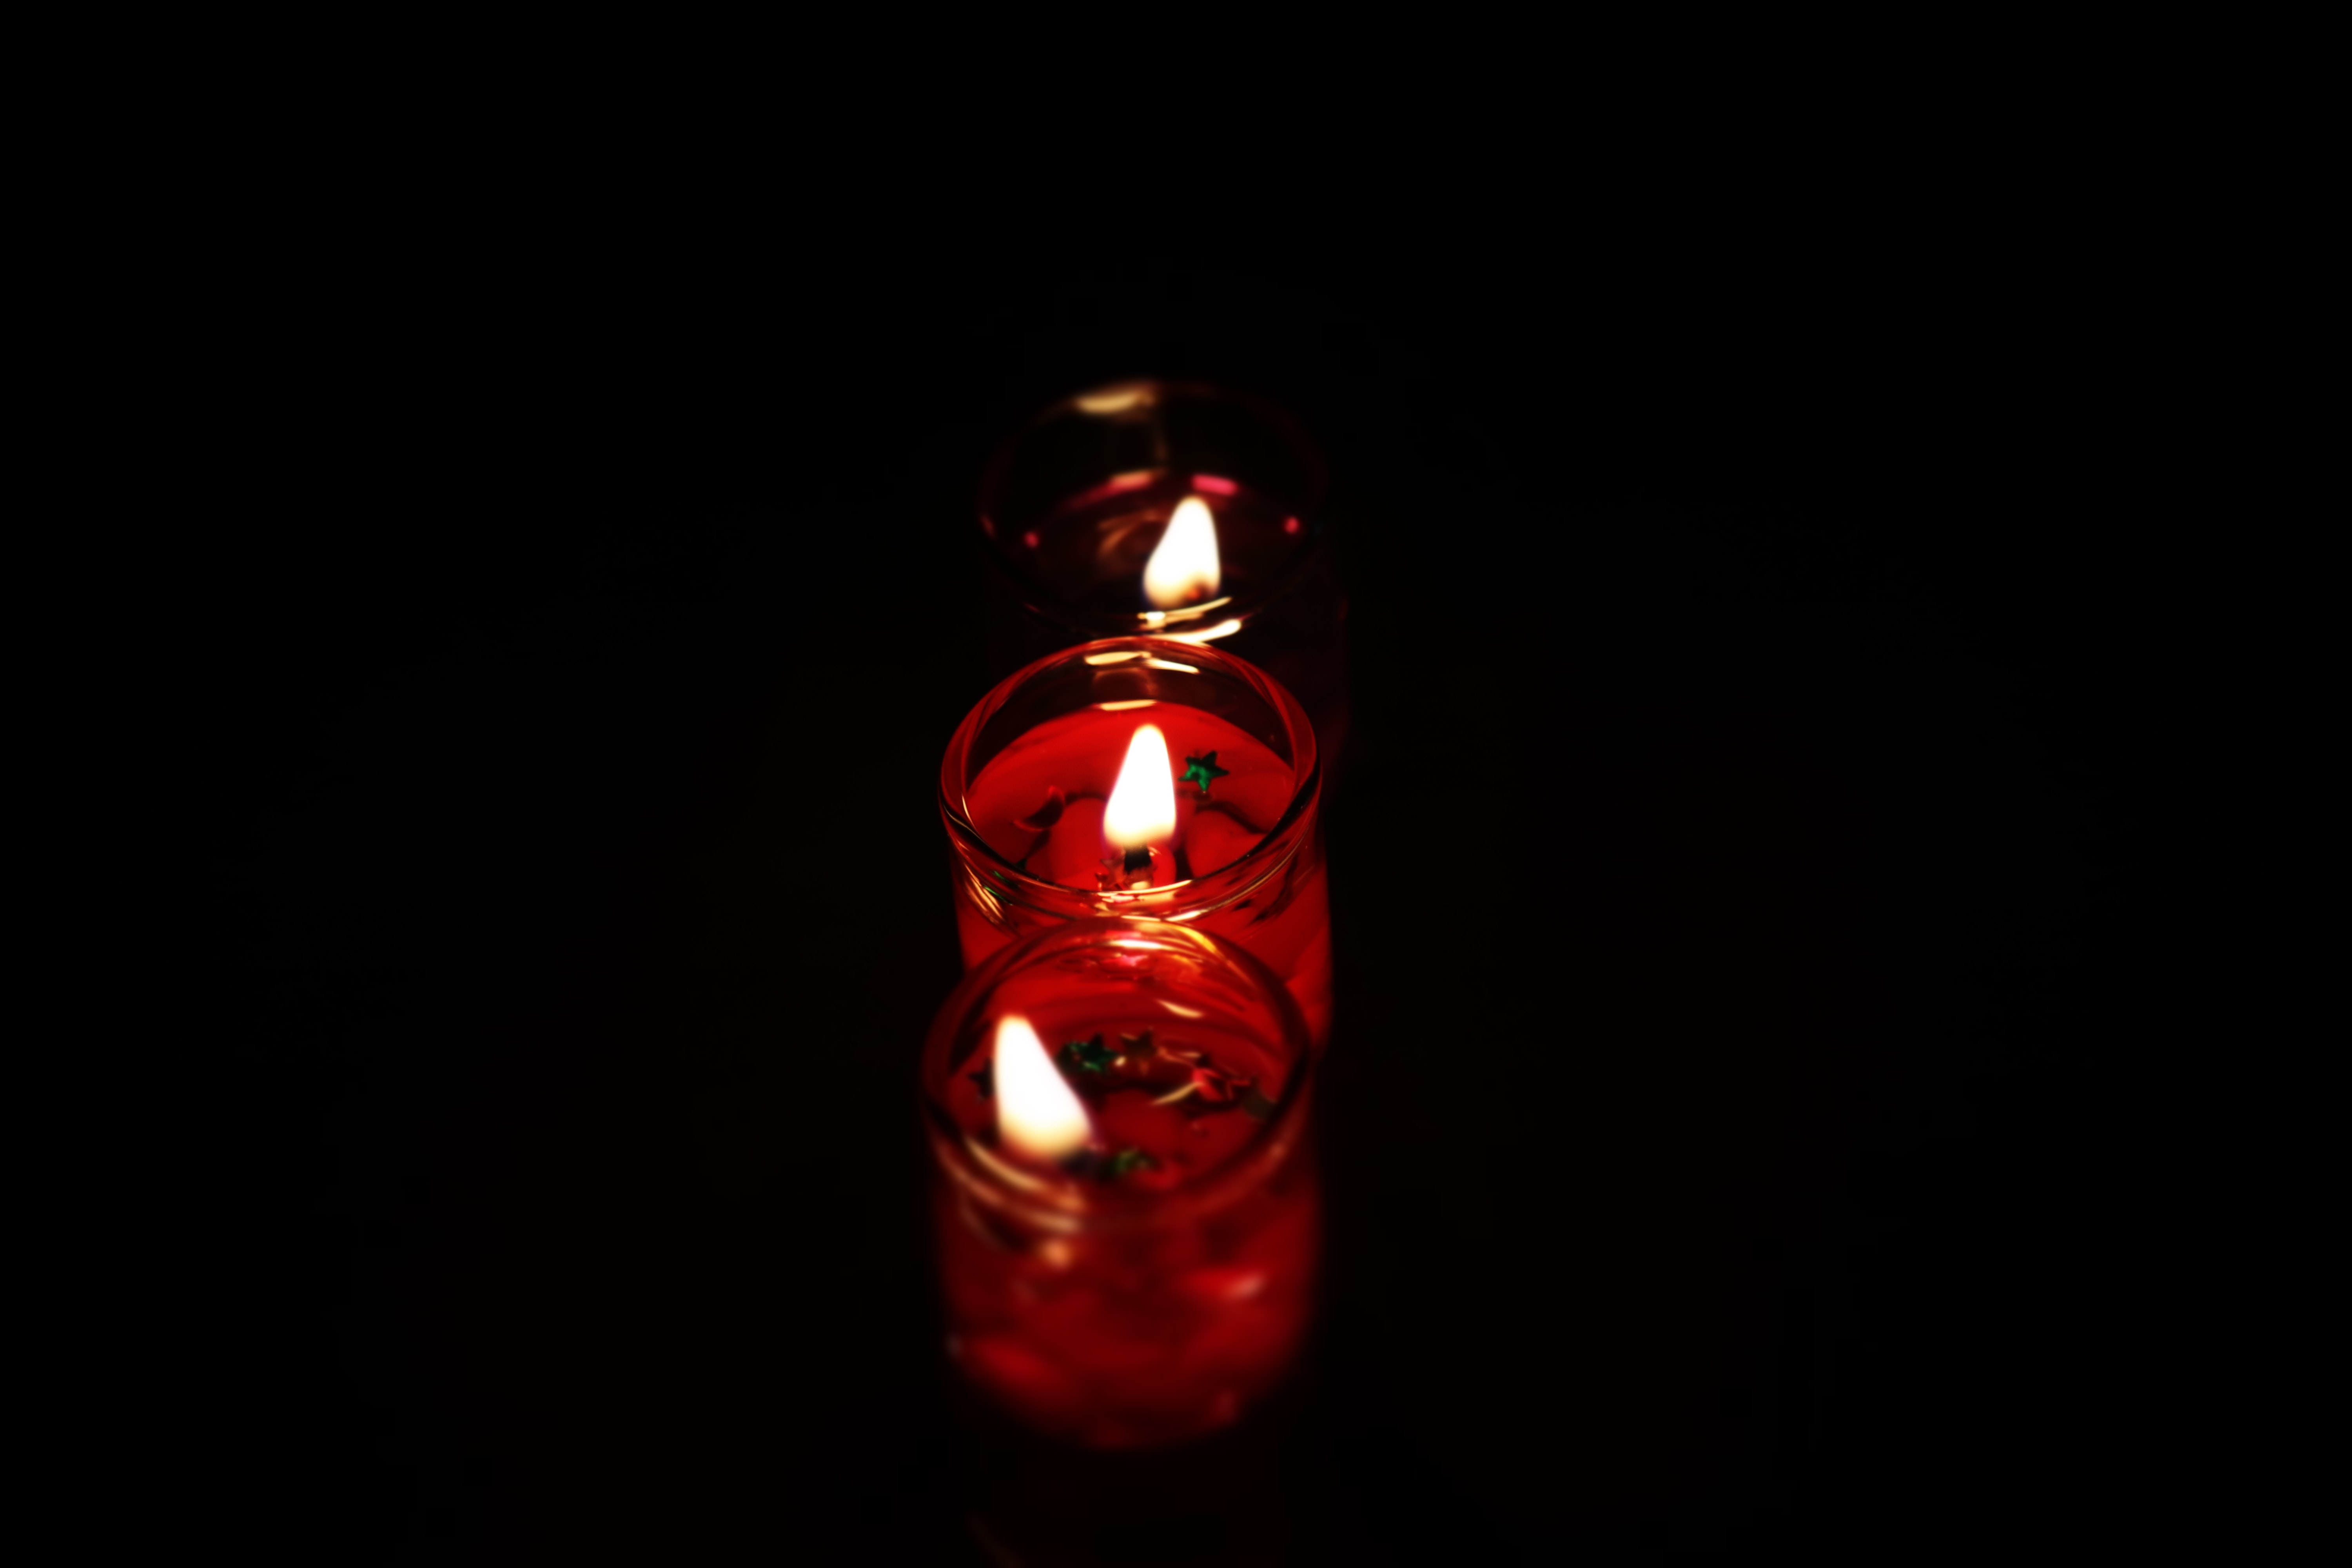
red, light, darkness, lighting, still life photography, lantern, bottle, reflection, nightlight